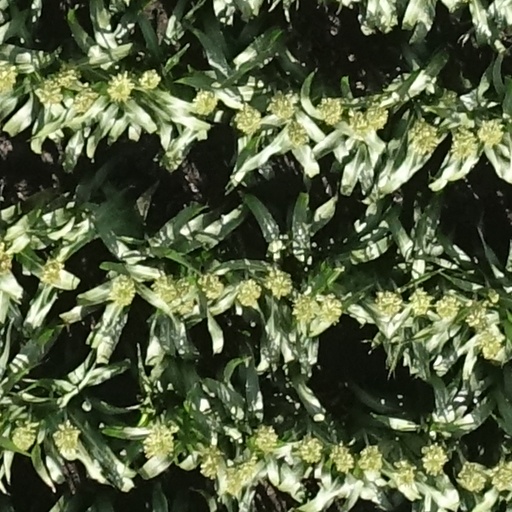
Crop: sorghum